Ciborium (container)

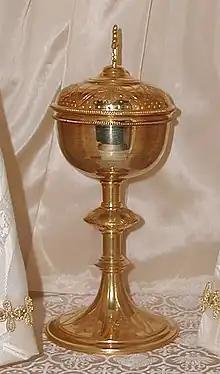
Silver-gilt ciborium

A ciborium (plural ciboria; Medieval Latin "ciborium" "drinking cup", from the Ancient Greek κιβώριον "kibōrion", "drinking cup") is a vessel, normally in metal. It was originally a particular shape of drinking cup in ancient Greece and Rome, but the word later came to refer to a large covered cup designed to hold hosts for, and after, the Eucharist, thus the counterpart (for the bread) of the chalice (for the wine).